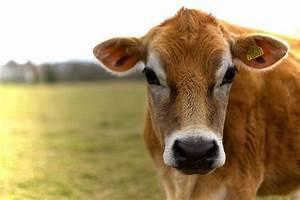
cow